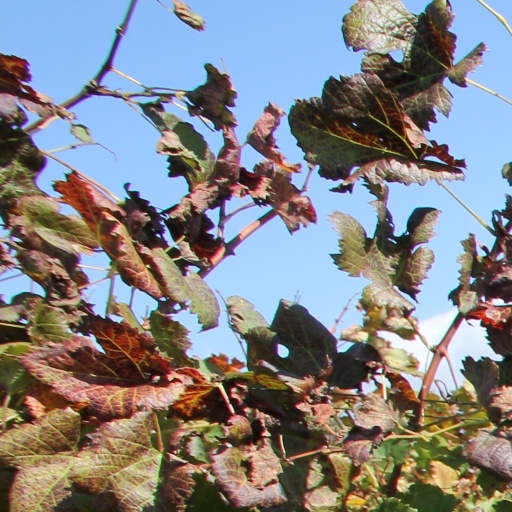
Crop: grape